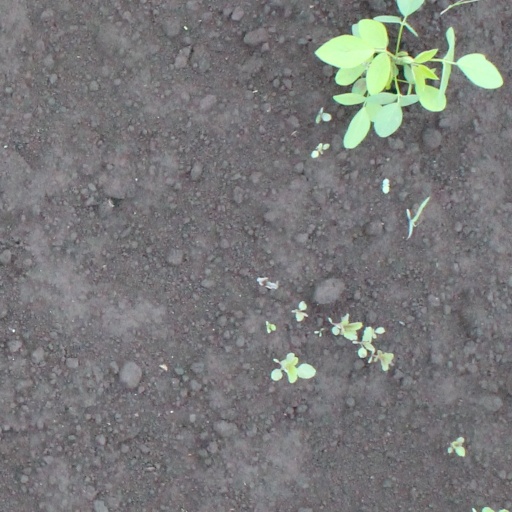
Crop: soybean